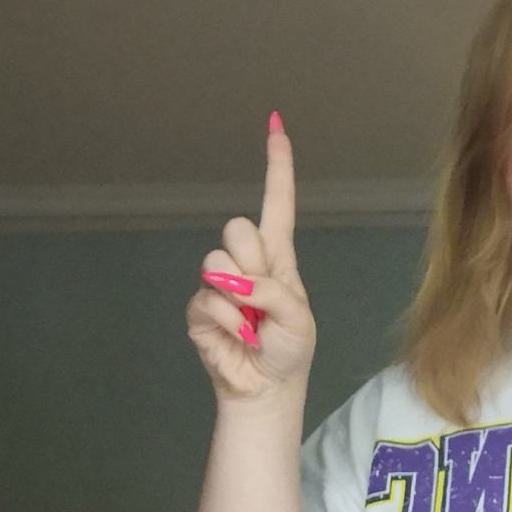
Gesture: one